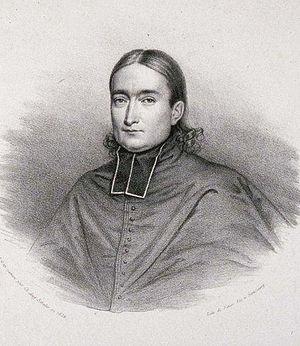
Louis Bautain, Prof. de philosophie à la faculté des lettres de Strasbourg, Chanoine honoraire de la Cathédrale..., Buste, face. Bibliothèque nationale et universitaire de Strasbourg
Louis Eugène Marie Bautain est un prêtre, philosophe, théologien et médecin français, né à Paris le 17 février 1796 et décédé le 15 octobre 1867 à Viroflay.